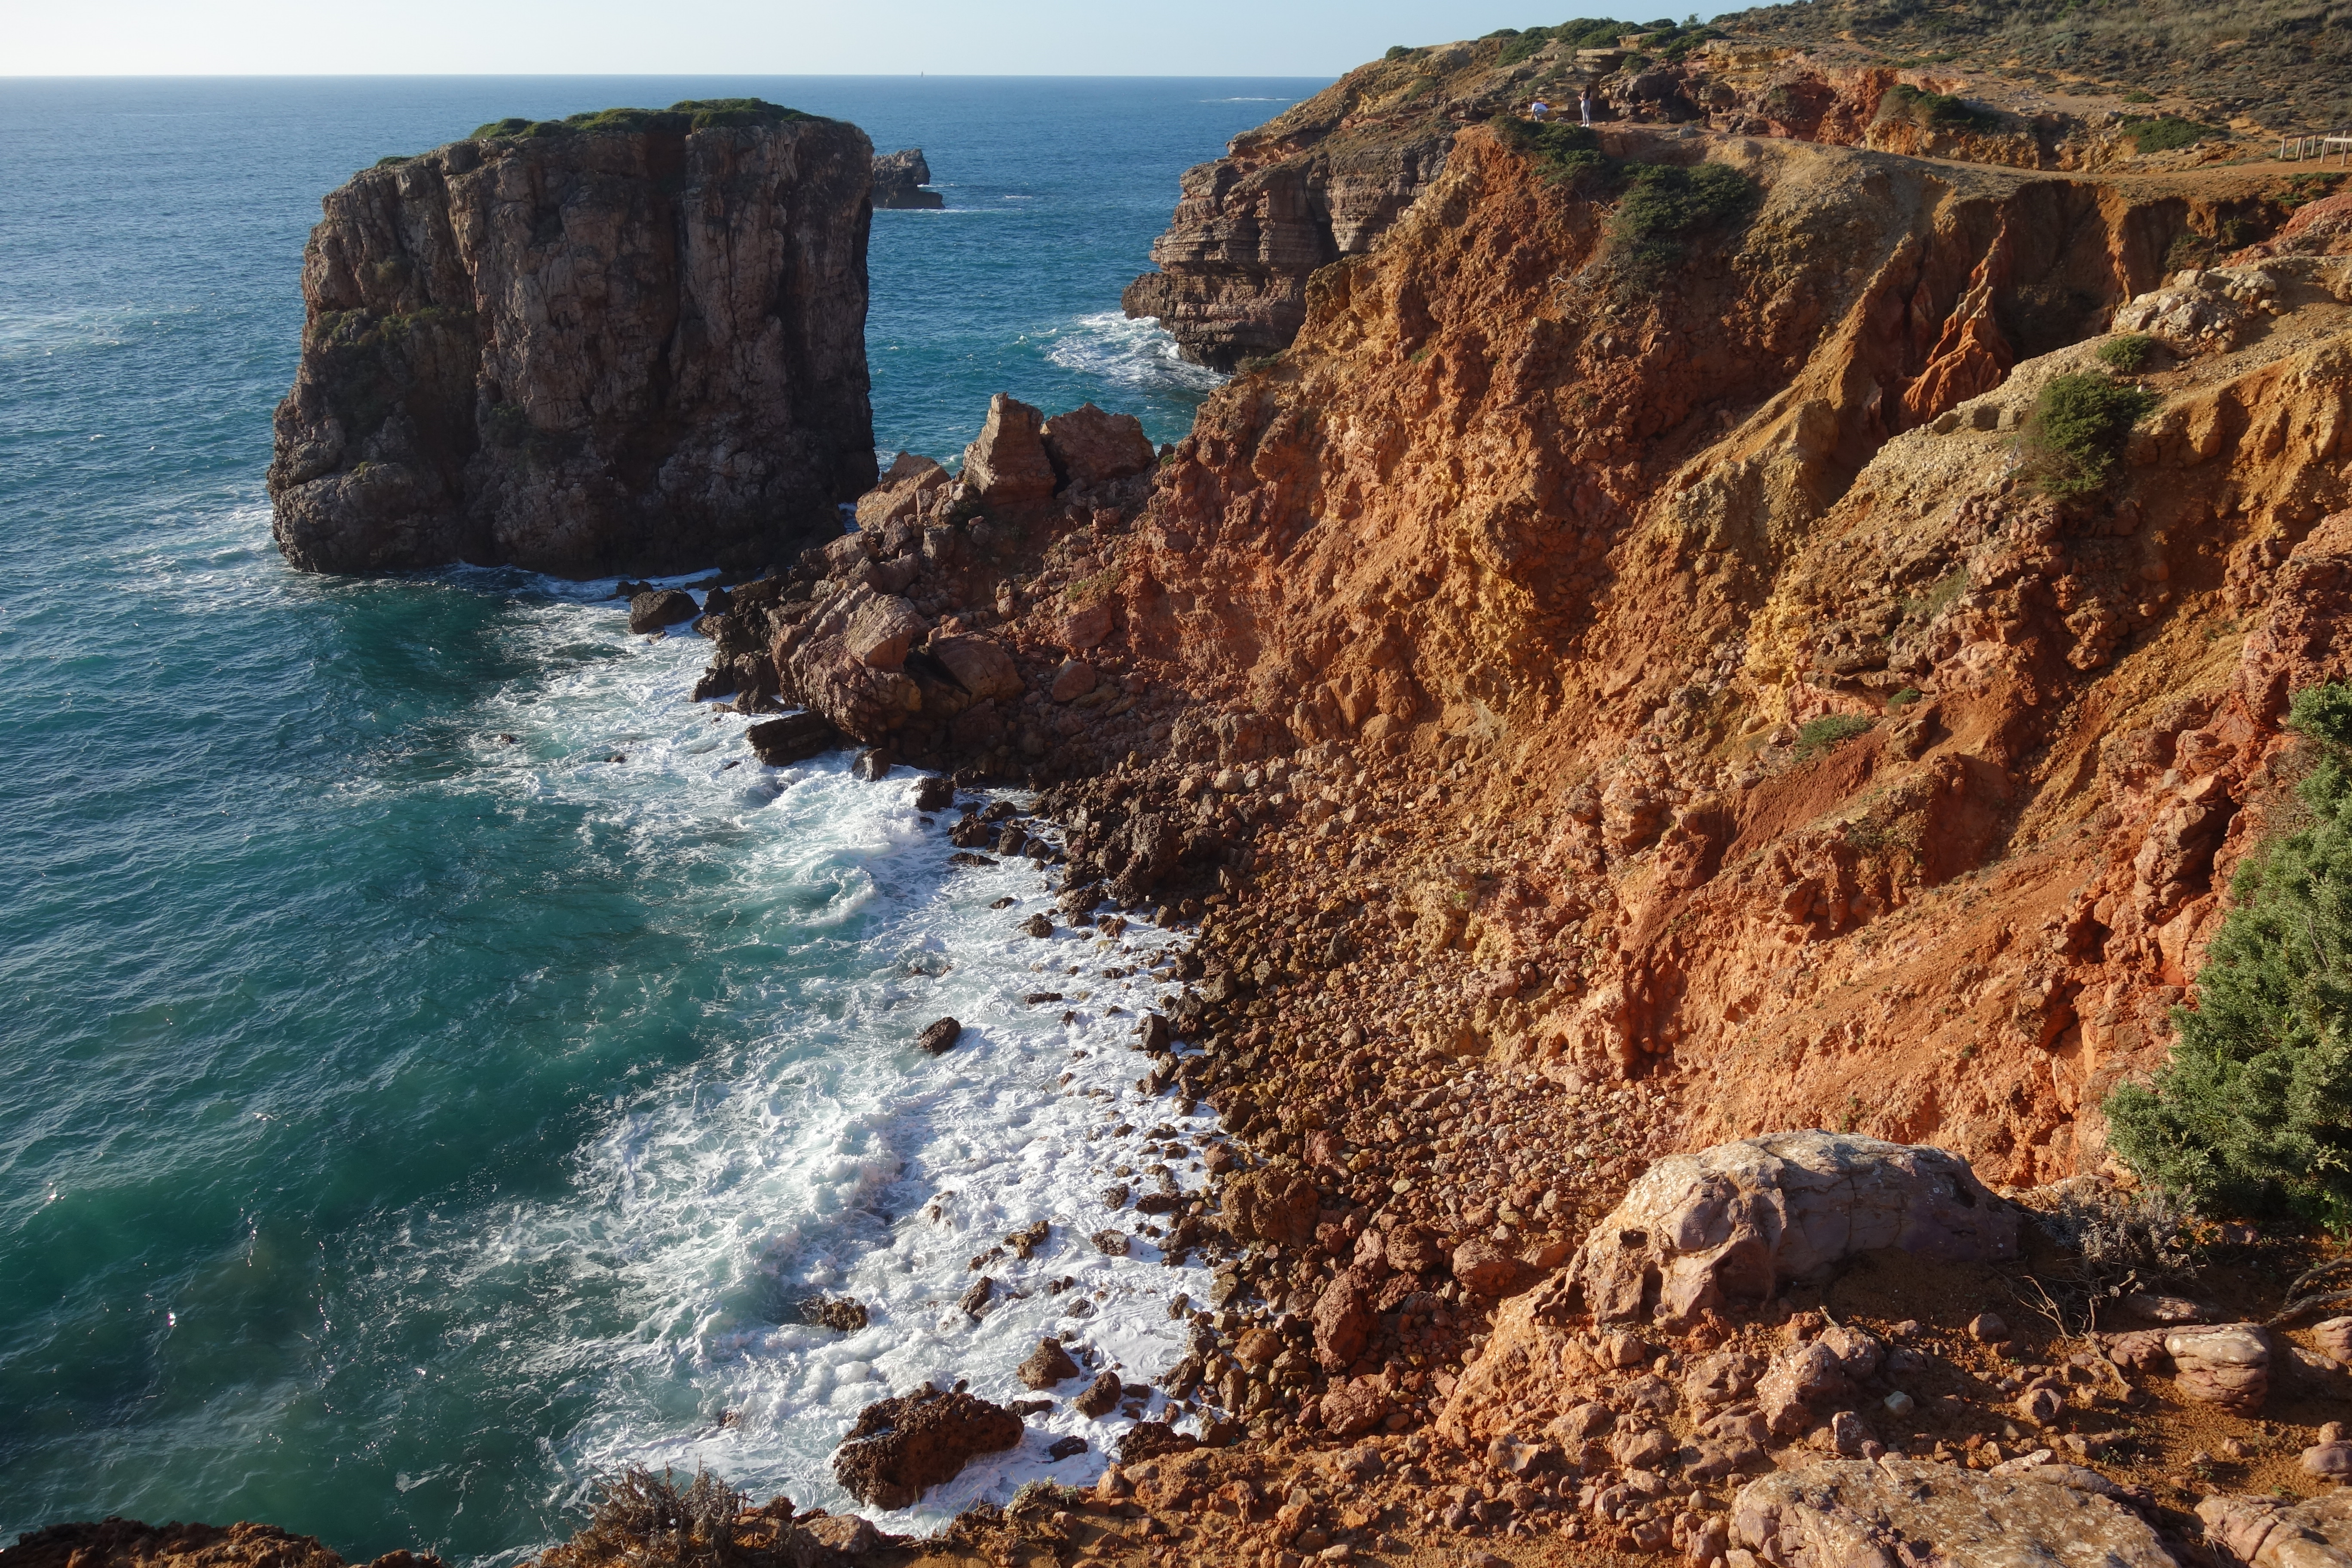
sea, water, sky, natural landscape, bedrock, watercourse, terrain, formation, landscape, wind wave, outcrop, plant, headland, shore, horizon, klippe, beach, wave, cape, mountain, rock, nature reserve, escarpment, erosion, wood, bay, ocean, cove, coast, soil, cliff, slope, peninsula, inlet, fault, promontory, Raised beach, tourism, bight, tide